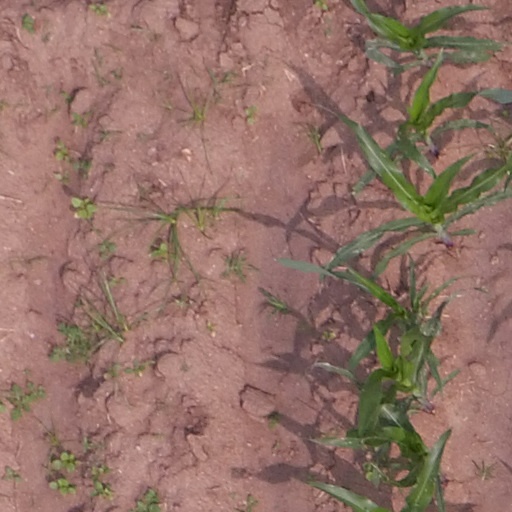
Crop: maize; corn